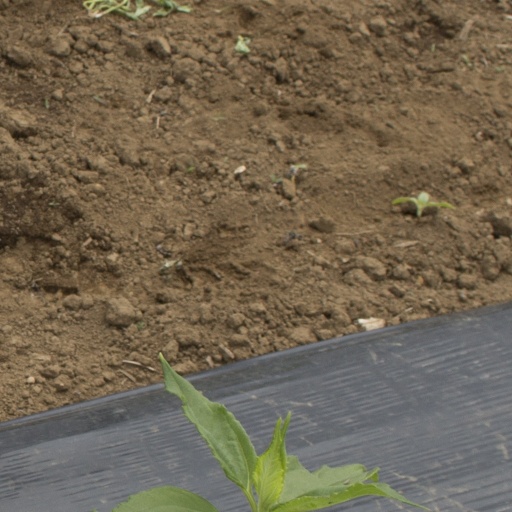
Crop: Jerusalem artichoke